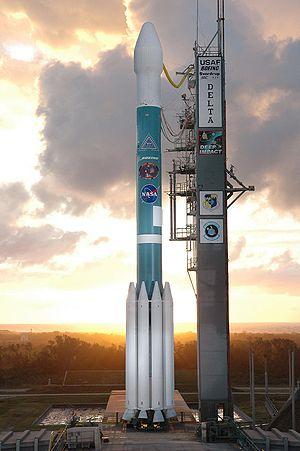
Les Delta constituent avec les fusées Atlas une des deux principales familles de lanceurs de satellites et de sondes spatiales américains. Le lanceur est développé à l'origine par la société Douglas Aircraft à partir du missile balistique de portée intermédiaire Thor que celle-ci avait mise au point dans les années 1950. Pour répondre aux besoins de la course à l'espace, les ingénieurs américains testent à la fin des années 1950 plusieurs lanceurs basés sur le missile : l'agence spatiale américaine, la NASA qui vient tout juste d'être fondée, retient pour ses besoins en 1960 la combinaison du missile avec l'étage Delta donnant naissance à la famille des lanceurs Thor Delta rebaptisée par la suite Delta.
Le lanceur Delta II est un lanceur américain de puissance moyenne dont le premier vol a lieu en 1989 et dont le dernier exemplaire est utilisé en septembre 2018. Il constitue le dernier développement de la famille des lanceurs Delta conçue à partir du missile balistique à portée intermédiaire Thor mis au point à la fin des années 1950. Le Delta II est proposé à la fin des années 1980 pour répondre aux besoins de l'Armée de l'air américaine privée de lanceurs en 1986 après l'explosion de la navette spatiale Challenger qui cloue au sol les navettes spatiales américaines. Comme tous les lanceurs de la famille Delta, il est conçue par la société McDonnell Douglas avant que sa fabrication ne soit reprise par Boeing, puis, à partir de décembre 2006, par la coentreprise United Launch Alliance formée par ce constructeur avec Lockheed Martin.